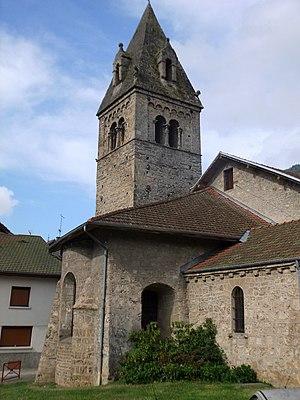
Chevet roman et clocher de l'église de Saint Pierre, seul vestige du prieuré clunisien du XIe siècle.
L’église Saint-Pierre est le vestige d'un prieuré clunisien établi à la fin du XIᵉ siècle, qui a donné son nom à la commune de Saint-Pierre-d'Allevard. Les bâtiments conventuels ont été démolis en 1780, mais l'édifice cultuel a été préservé des destructions révolutionnaires. Le clocher, datant des bâtiments romans originels, appartient à une famille monumentale de clochers que l'on retrouve dans quelques autres localités du département. L’église paroissiale a subi d'importantes modifications de 1929 à 1930 sous l'impulsion du curé Graëff, qui ont profondément transformé son aspect intérieur, faisant disparaître divers éléments architecturaux et picturaux anciens. Les importants travaux de restauration des murs de la nef entrepris au cours du premier semestre 2012 doivent permettre au bâtiment d'aborder sereinement son deuxième millénaire.
Cet article recense les monuments historiques français classés en 1908.
Cet article recense les monuments historiques de l'Isère, en France.